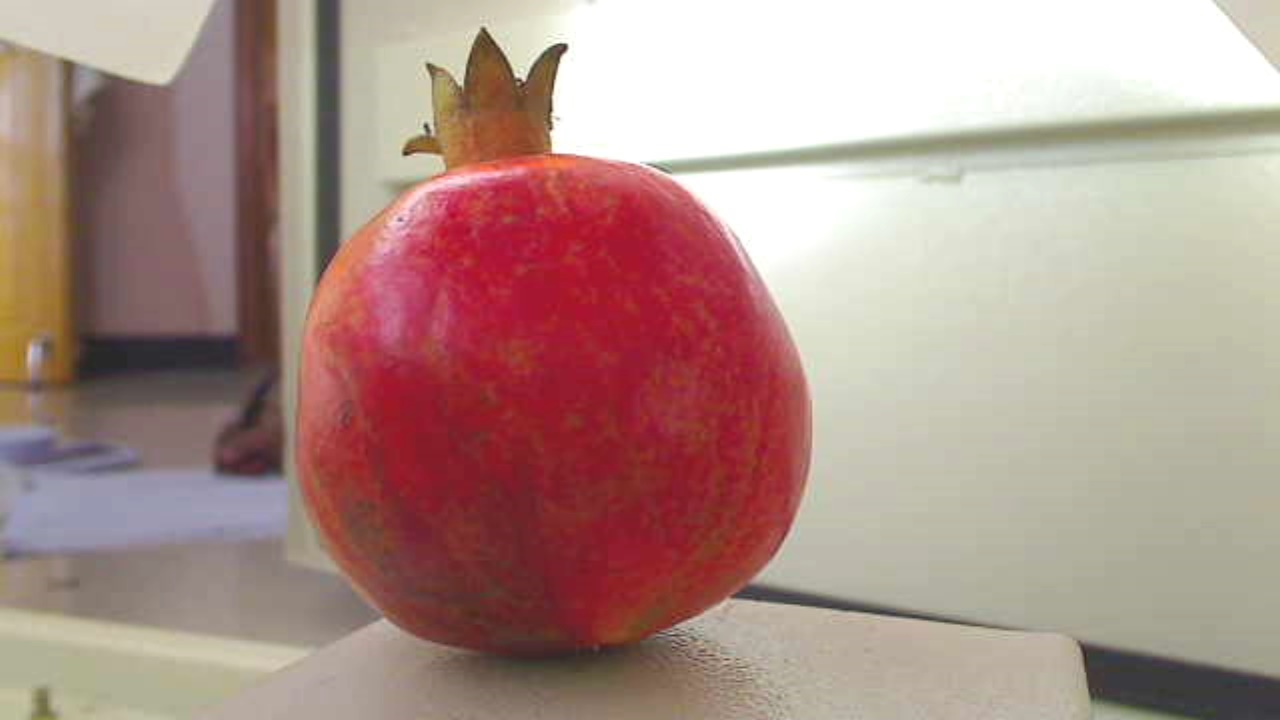
Grade: grade-3
Quality: quality-3